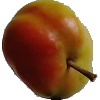
Label: Apple Red Yellow 2